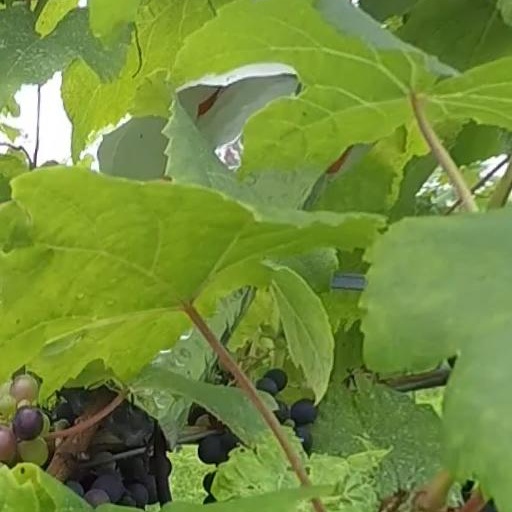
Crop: grape